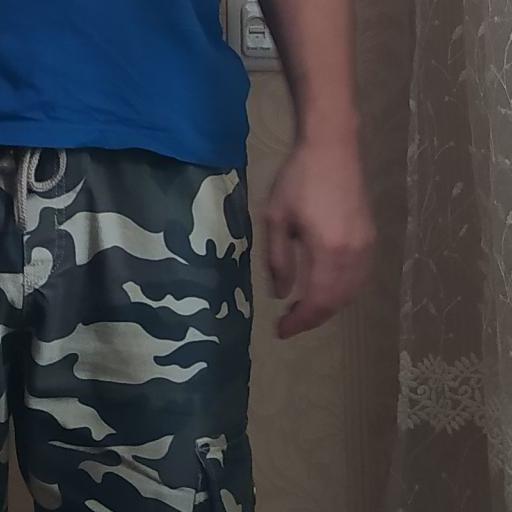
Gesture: no_gesture